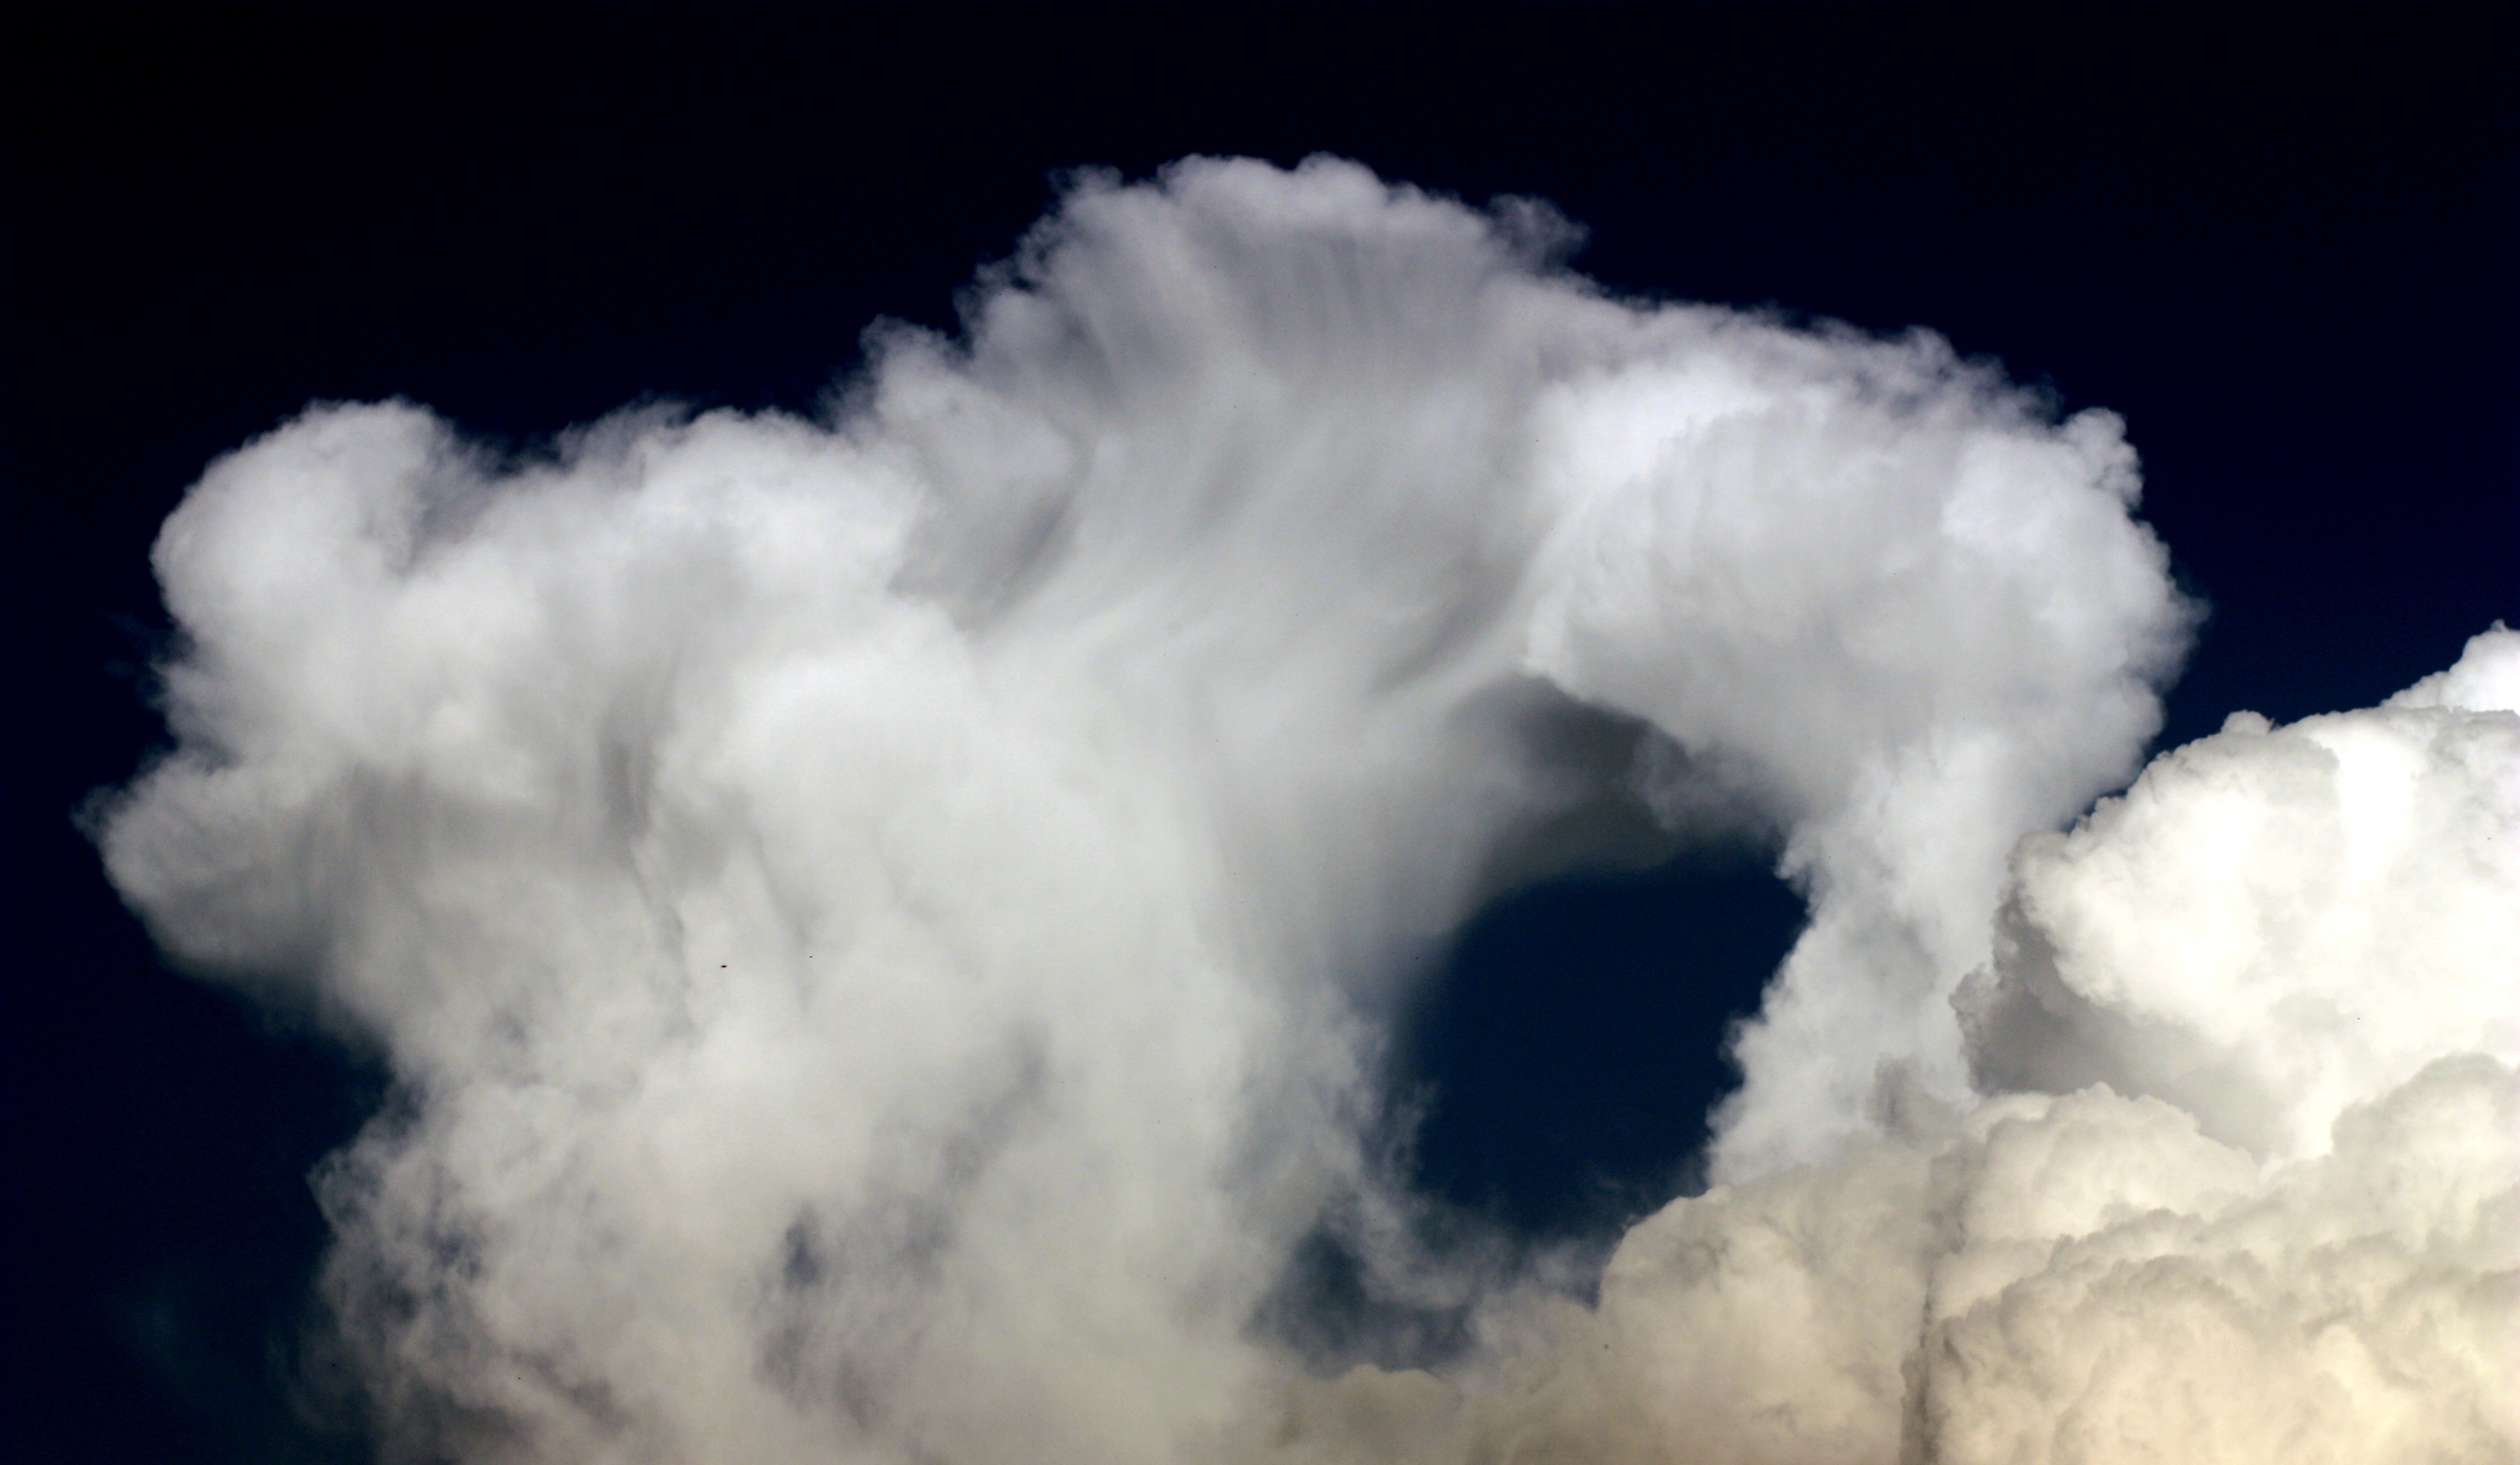
cloud, sky, white, atmosphere, fluffy, weather, cumulus, freezing, meteorological phenomenon, atmosphere of earth, geological phenomenon